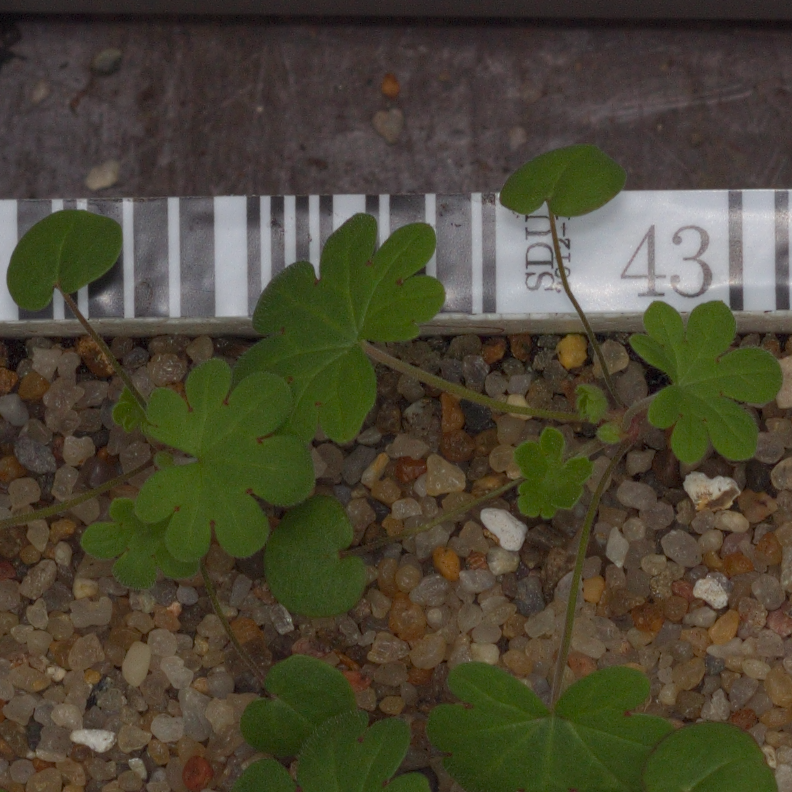
Label: smallflowered_cranesbill